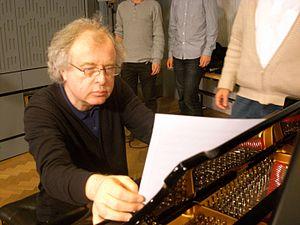
4 janvier : le Quatuor à cordes nᵒ 3 d'Ernest Bloch, créé par le Quatuor Griller à New York.